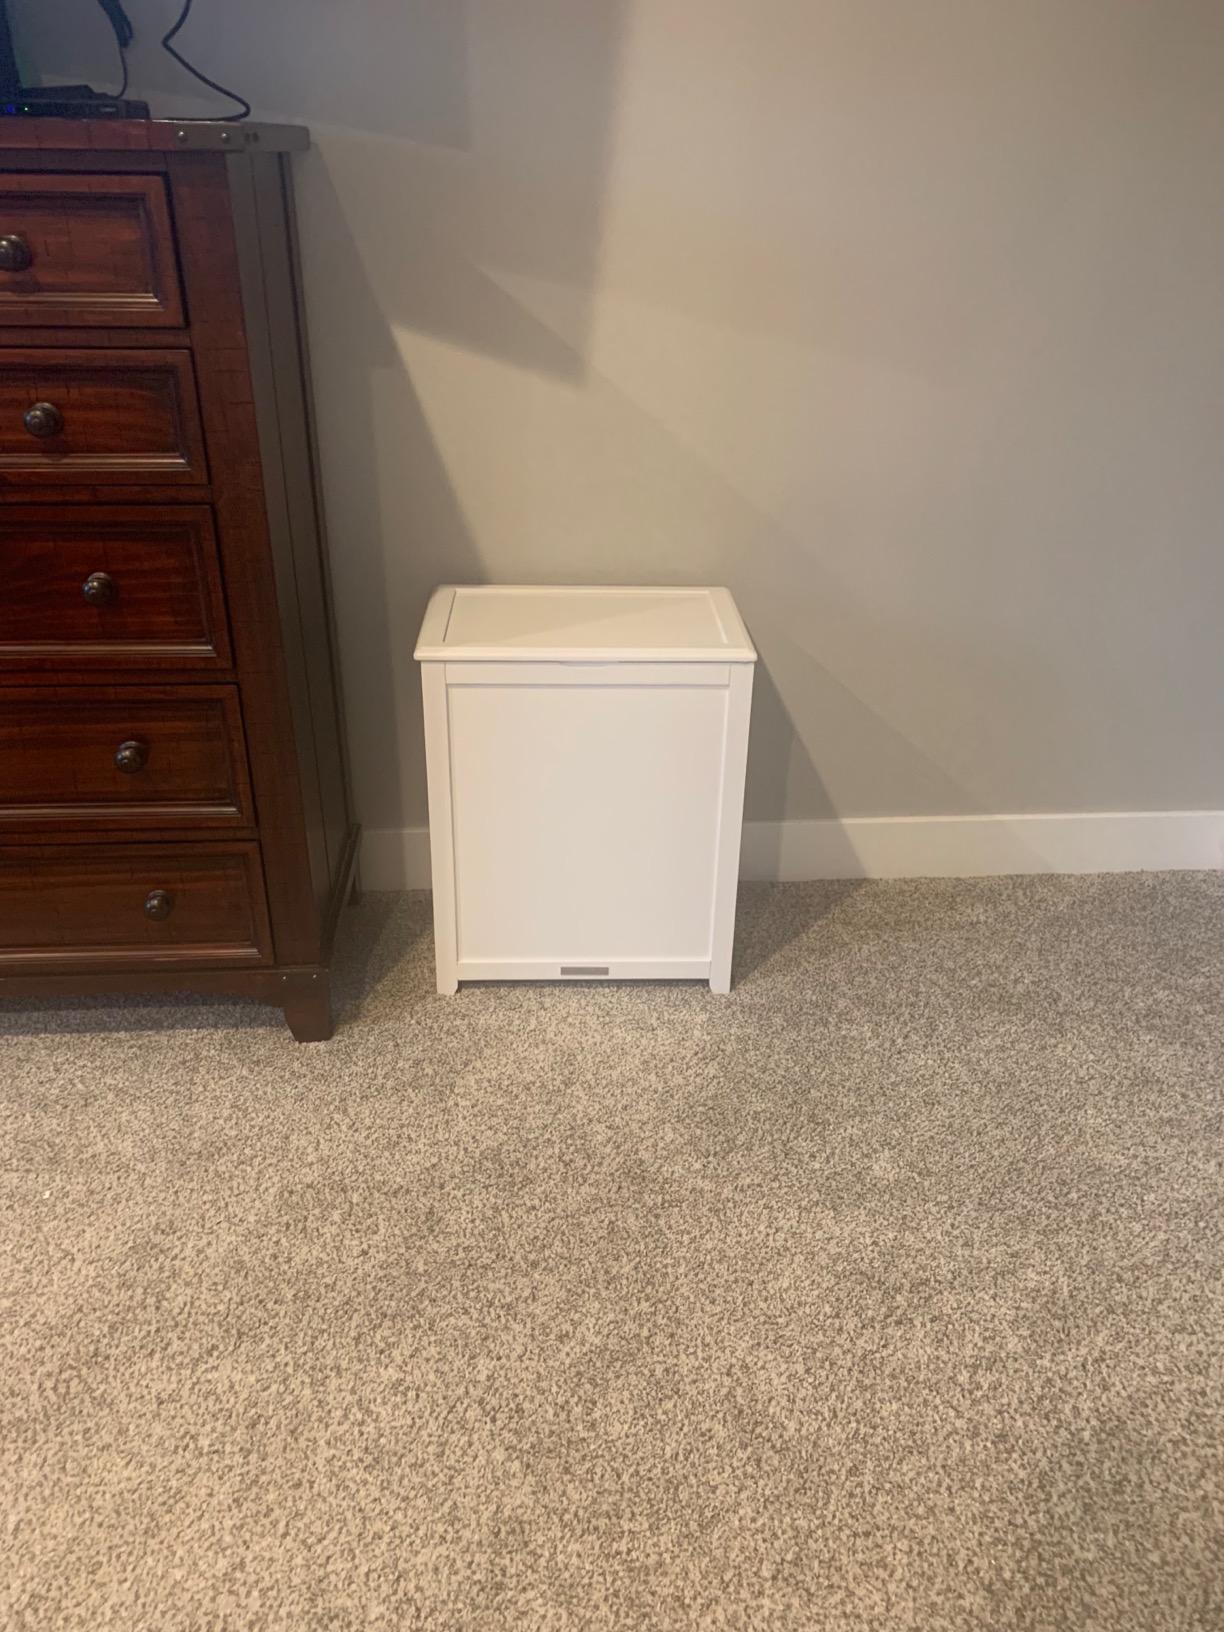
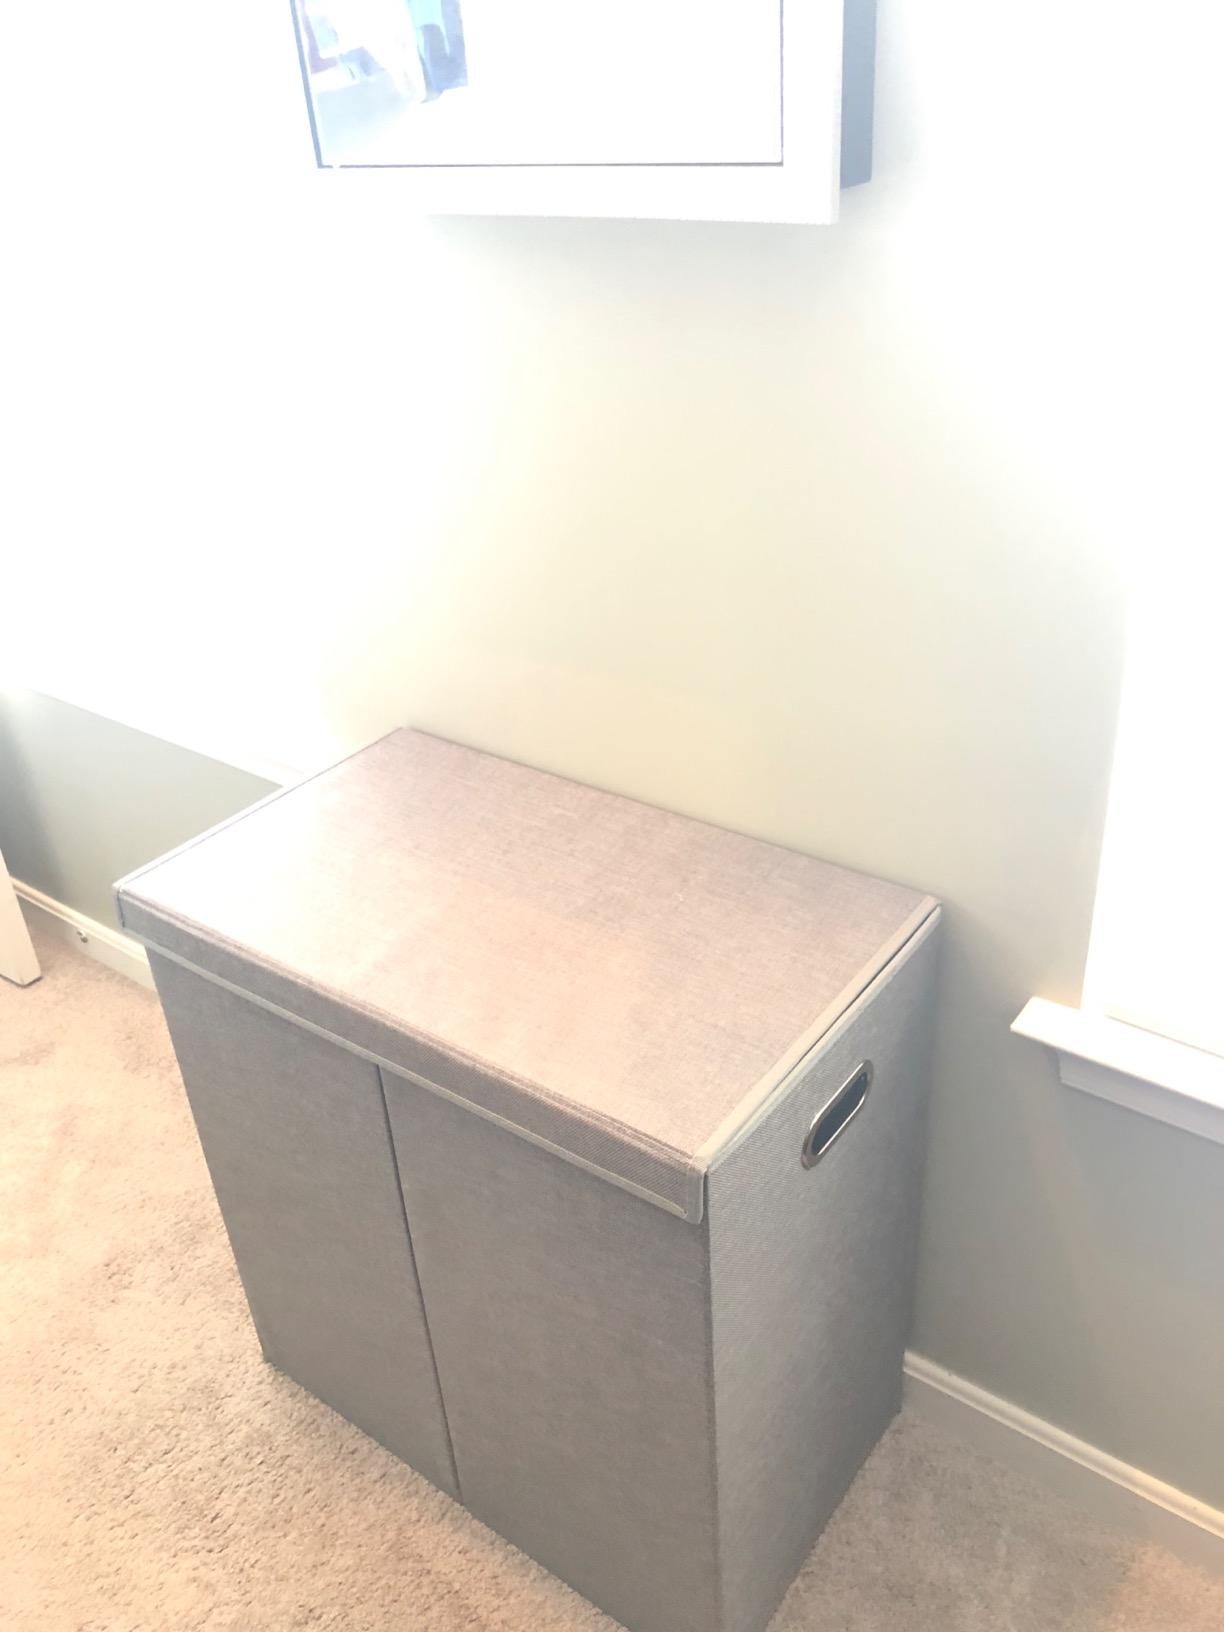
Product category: items_hamper
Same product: no